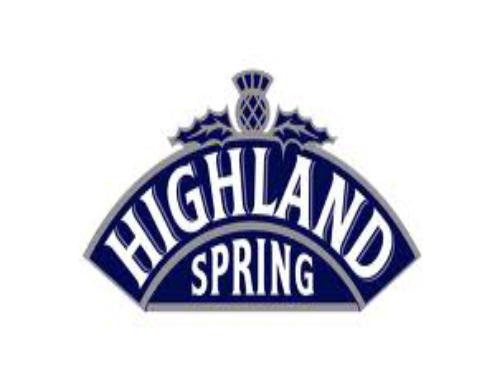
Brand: Highland Spring
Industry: Food